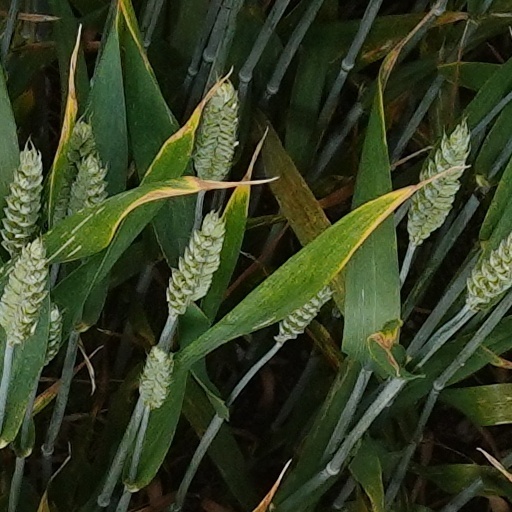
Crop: wheat